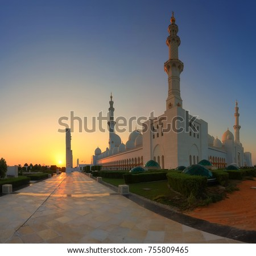
mughal structure at the sunset .